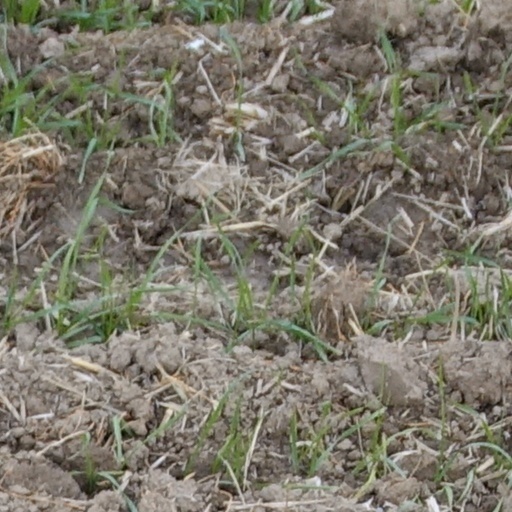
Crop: wheat